Music of Washington, D.C.

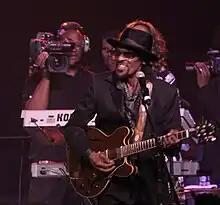
Chuck Brown was the godfather of go-go music.

Go-go music originated in Washington, D.C. during the mid-1970s and began to take its current shape by the late '70s. Its characteristic formula combined simple funk grooves with instrumental percussion and often rapping. It is a blend of funk, R&B, and latin music, with a focus on lo-fi percussion instruments and melodic jamming in place of dance tracks, although some sampling is used. As such, it is primarily a dance music with an emphasis on live audience call and response. Go-go rhythms are also incorporated into street percussion. Many "District of Columbia" soul & funk artists contributed to the characteristic go-go sound, but the main pioneers were Chuck Brown & the Soul Searchers, known for "Bustin' Loose", which became a surprise national hit. Later go-go bands include Trouble Funk, Experience Unlimited (E.U., whose hit "(Doin') Da Butt" was featured in Spike Lee's 1988 "School Daze"), Rare Essence, Hot Cold Sweat, AM/FM, The Junkyard Band, Slug-Go and the Southeast go-go band Aggressive Funk. Bands such as Backyard, TCB, and UCB have gained recognition by being featured in music by the rapper Wale.